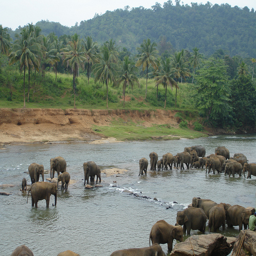
A large family of elephants taking advantage of a watering hole.
A herd of elephants drinking water in the river
Several elephants drinking water in a large body of water.
This body of water is serving as a watering hole for a herd of elephants.
A herd of many elephants gathered in shallow water